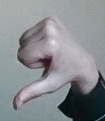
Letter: waw